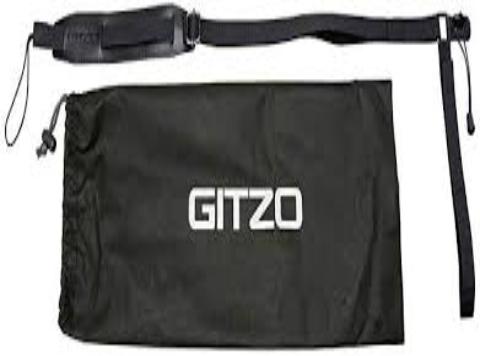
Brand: Gitzo
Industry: Electronic